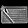
Label: Bag